Royal United Services Institute

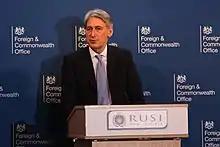
Foreign Secretary Philip Hammond speaking at the Royal United Services Institute in London on 10 March 2015.

RUSI was founded in 1831, making it the oldest defence and security think tank in the world, at the initiative of the Duke of Wellington. Its original objective was to study naval and military science.